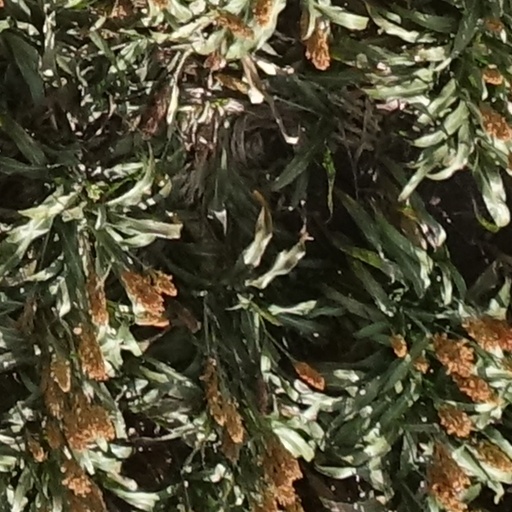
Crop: sorghum